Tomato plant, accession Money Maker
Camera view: vertical (180 deg); turntable rotation: 240 degrees
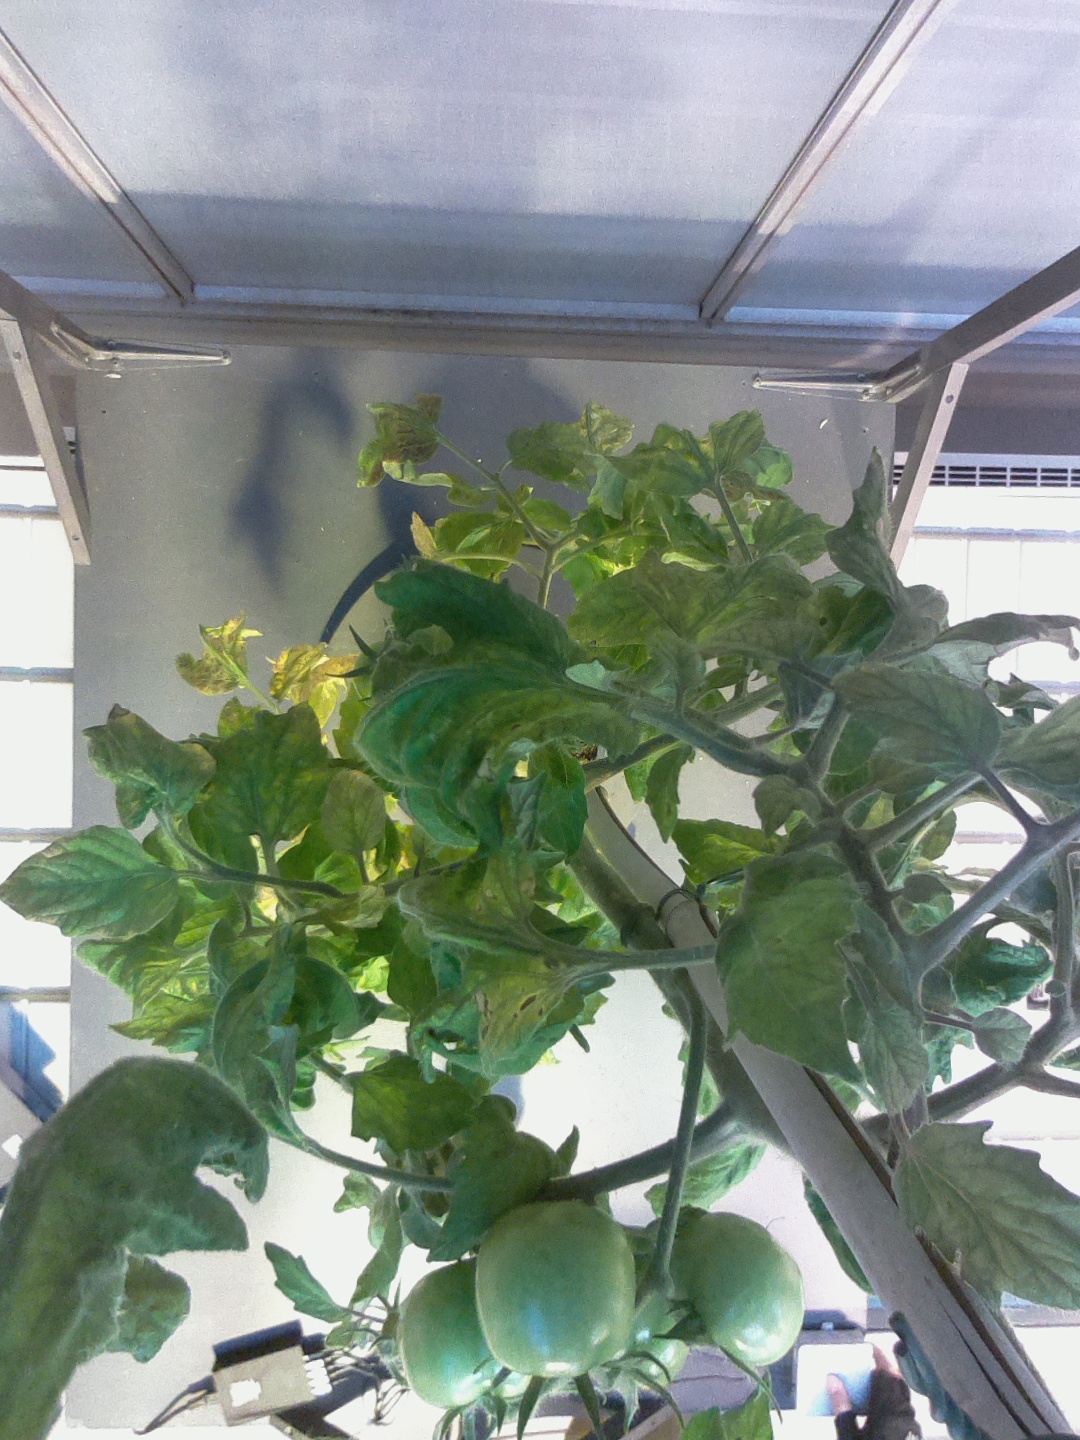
BBCH growth stage 76: 60%-70% of final fruit size